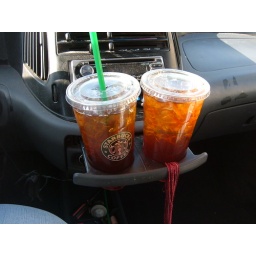
Venti Black Tea, Extra Ice, No sweetener, no water, this is love in a plastic cup